Mecelle

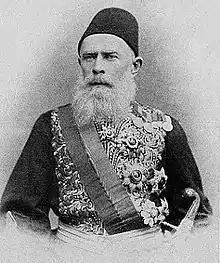
Ahmed Cevdet Pasha (1822–1895), the lead author of the Mejelle

The Mecelle-i Ahkâm-ı Adliye, or the Mecelle in short, was the civil code of the Ottoman Empire in the late 19th and early 20th century. It is the first codification of Sharia law by an Islamic nation.